San Francesco, Mirandola

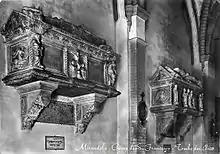
Pantheon of the Pico family in the 1950s. Left: Prendiparte Pico's tomb, a masterpiece by Paolo di Jacobello dalle Masegne (14th-15th century).

The external façade, in exposed red brick, was built in the 15th-century extension in a simple, austere and markedly geometric style. Lesene mark out the façade, characterised by a modest central rose window surmounted by a cross-shaped window, decorated at the top with crossed bricks and terracotta tiles.